Alex Carrington

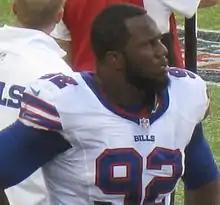
Carrington with the Buffalo Bills in 2013

Alex Carrington (born June 19, 1987) is an American former professional football player who was a defensive end in the National Football League (NFL). He was selected by the Buffalo Bills in the third round of the 2010 NFL draft. He played college football for the Arkansas State Red Wolves. He was also a member of the St. Louis Rams, and Houston Texans.